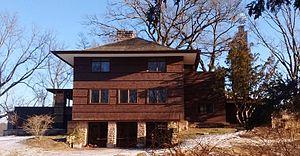
Cet article propose une liste exhaustive des réalisations de Frank Lloyd Wright. Huit d'entre elles sont classées sur la liste du patrimoine mondial de l'UNESCO depuis le 7 juillet 2019 au titre des œuvres architecturales du XXᵉ siècle de Frank Lloyd Wright.